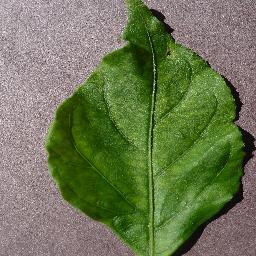
Label: Pepper,_bell___healthy